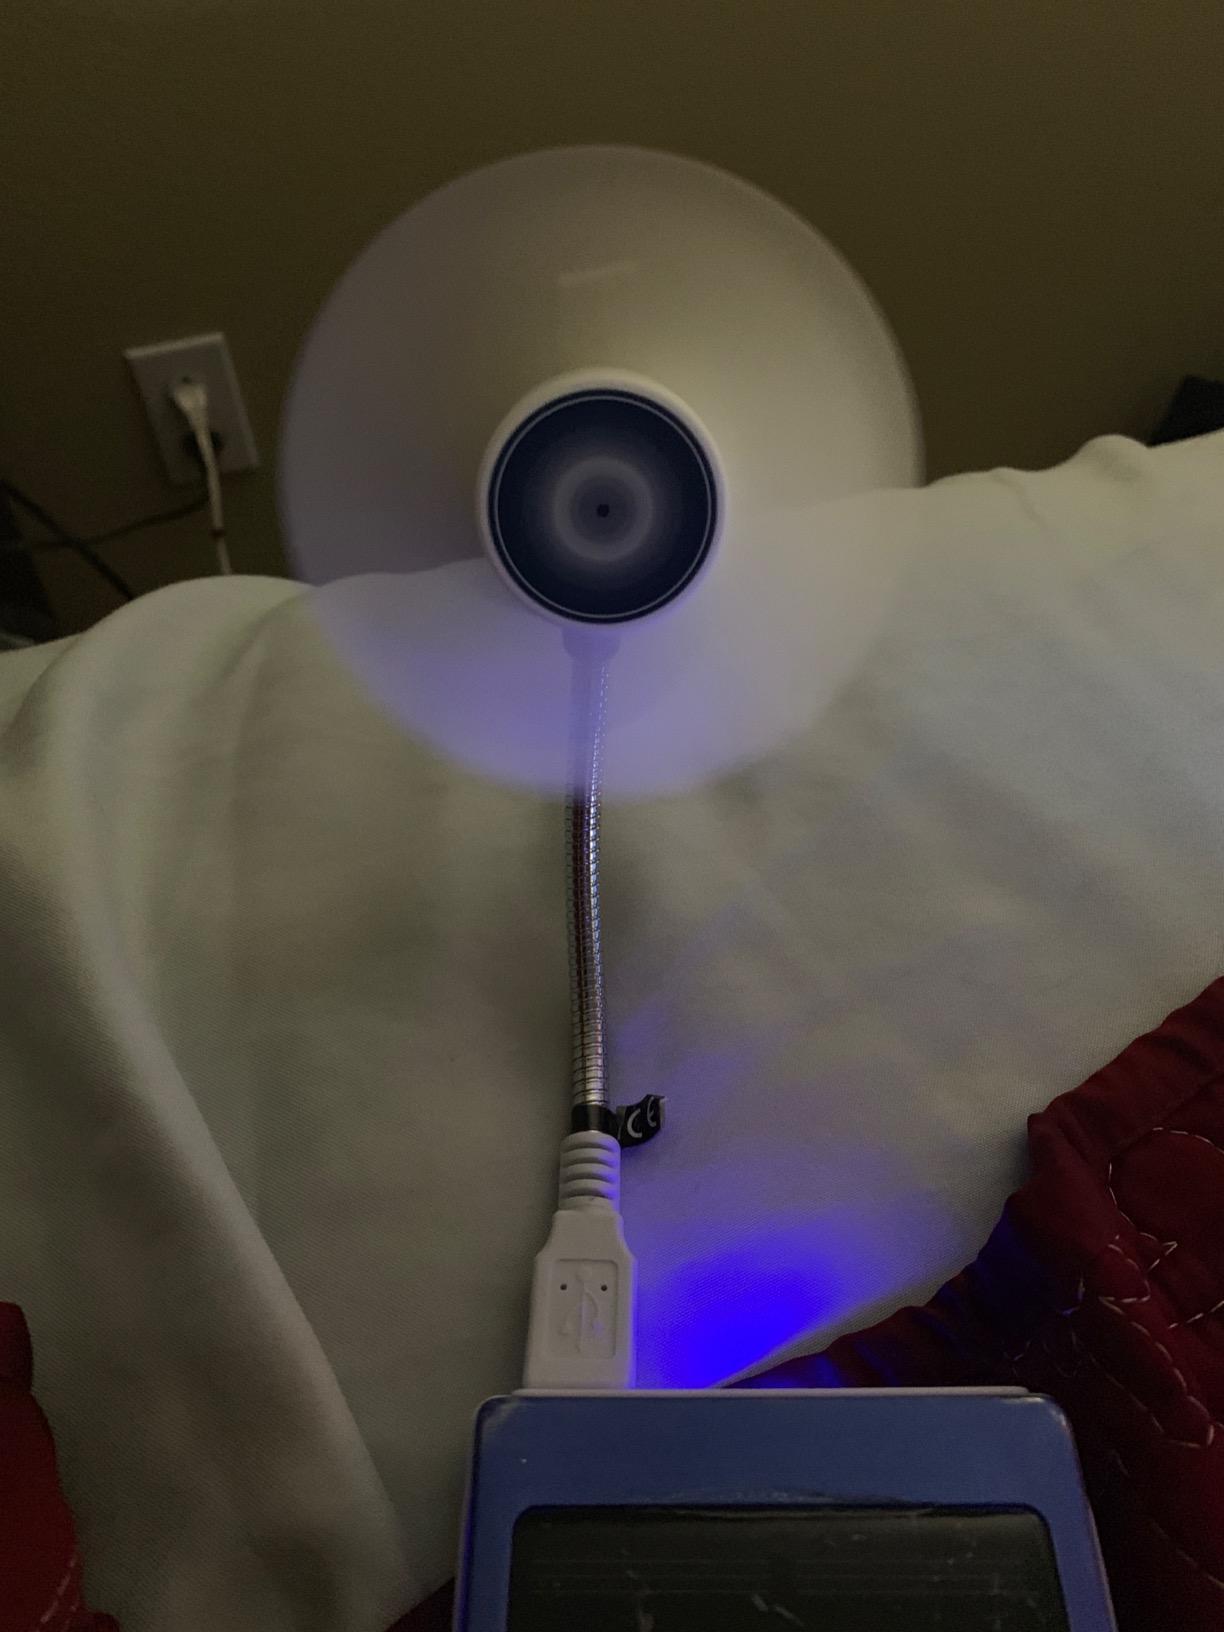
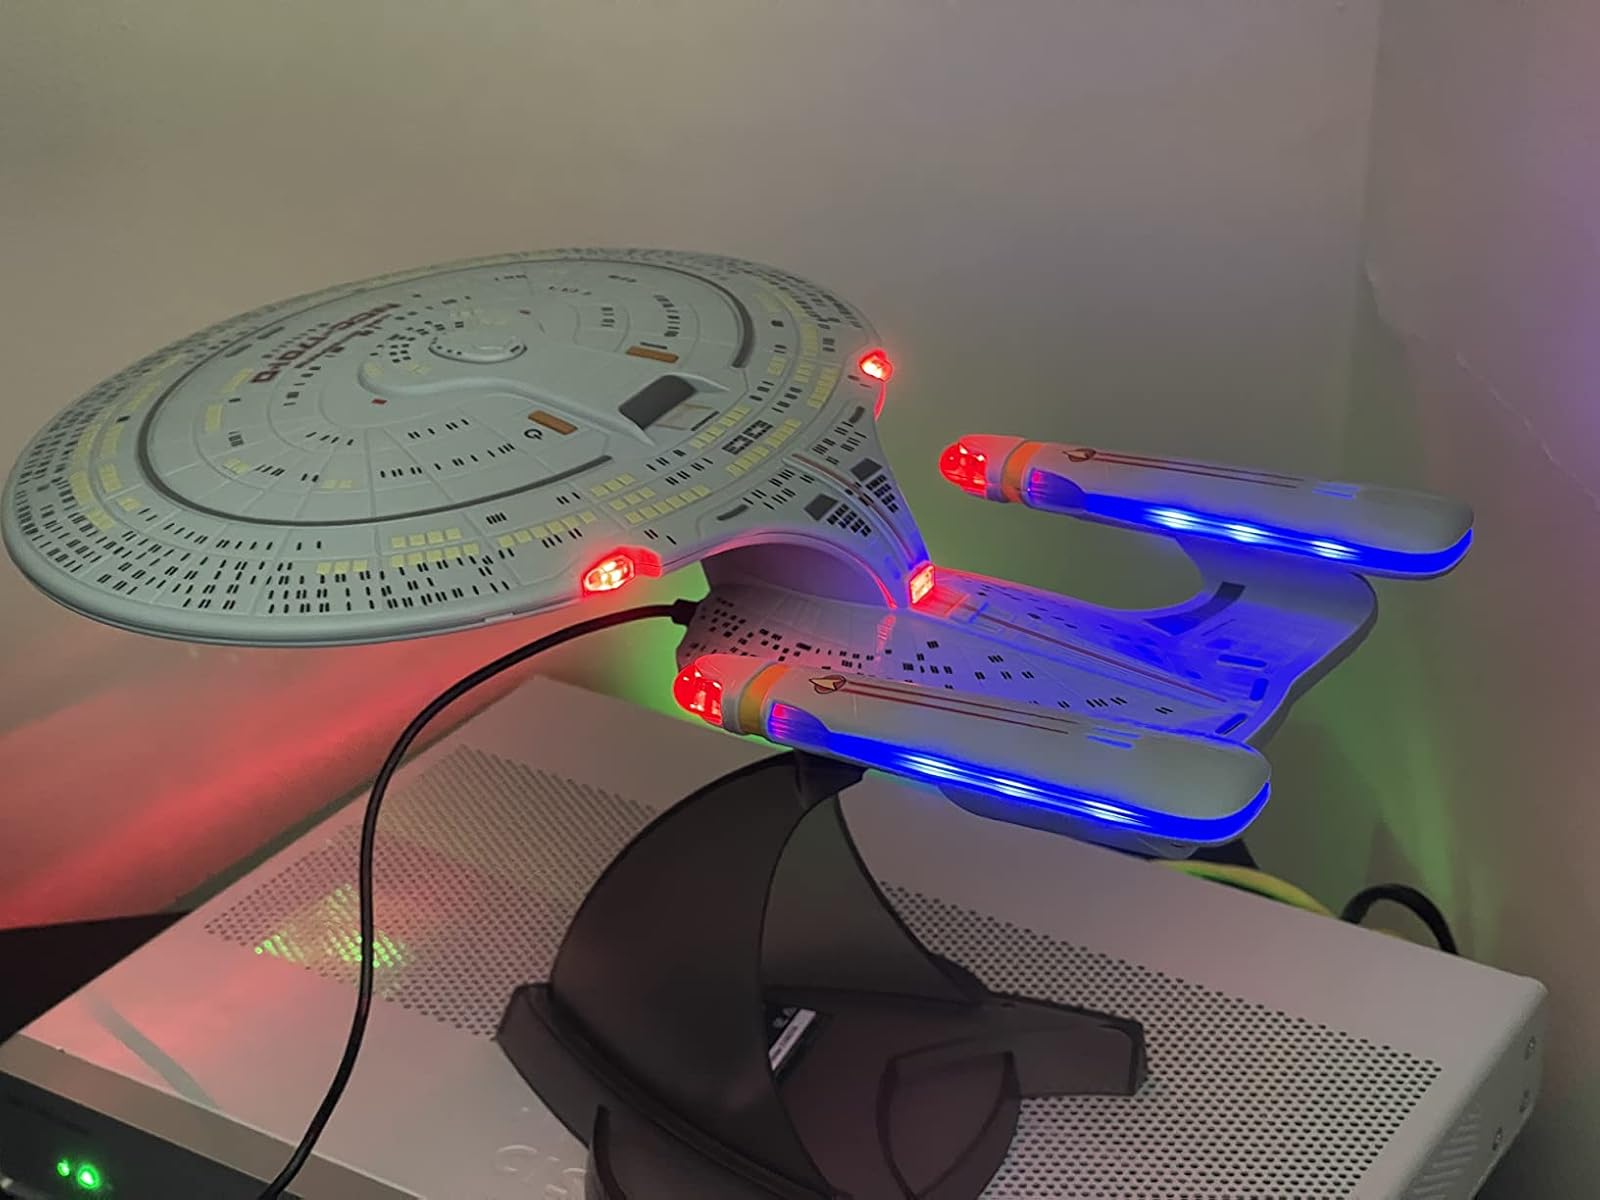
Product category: fan
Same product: no